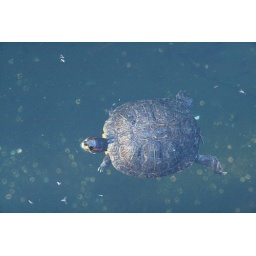
Another turtle swimming in a pond at the zoo.